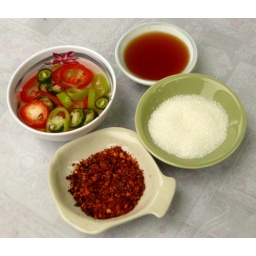
Dry chili, sugar, fish sauce, fresh chili in vinegar. A must on any Thai table